Josef Wolfsthal

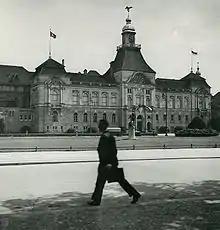
Academy of Music in Berlin in 1928, where Wolfsthal was a professor between 1926 and 1931

Wolfsthal then moved to Bremen, where he succeeded Georg Kulenkampff (1898–1948) as concertmaster. Later he moved to the Swedish capital Stockholm and then back to Berlin as concertmaster of one of the two outstanding orchestras in the German capital in the interwar period, the Berlin State Opera orchestra (the Berlin Philharmonic Orchestra was the other), where he became a protégé of Richard Strauss, who often conducted this orchestra (see above). When he was only 26, he was made a violin professor at Music Academy in Berlin. Some of his students were Szymon Goldberg (1909–1993) and Marianne Liedtke, who later named herself Maria Lidka (1914–2013) after emigrating to United Kingdom.